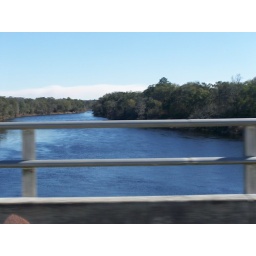
a shot of the river from the bridge in the car while we were moving